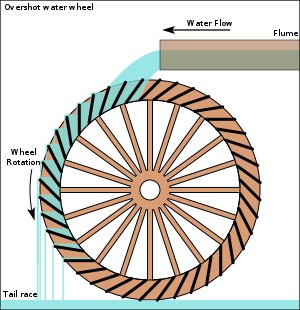
Vandmølle / Vandmølletyper / Vertikalmøller
Overfaldsmølle, anvendt siden 1. århundrede f.Kr.
En vandmølle er en transducer, som omdanner energien i strømmende vand til mekanisk arbejde. Vandmøller, det vil sige vandkraft, var før dampmaskinen den væsentligste kilde til energi i den ældste industriproduktion. Vandet blev stemmet op og en vandmølle anlagt. Kendetegnende var, at vandkraften blev udnyttet på stedet ved brug af forskellige slags tandhjul og kamaksler af træ og eventuelt remmetræk.